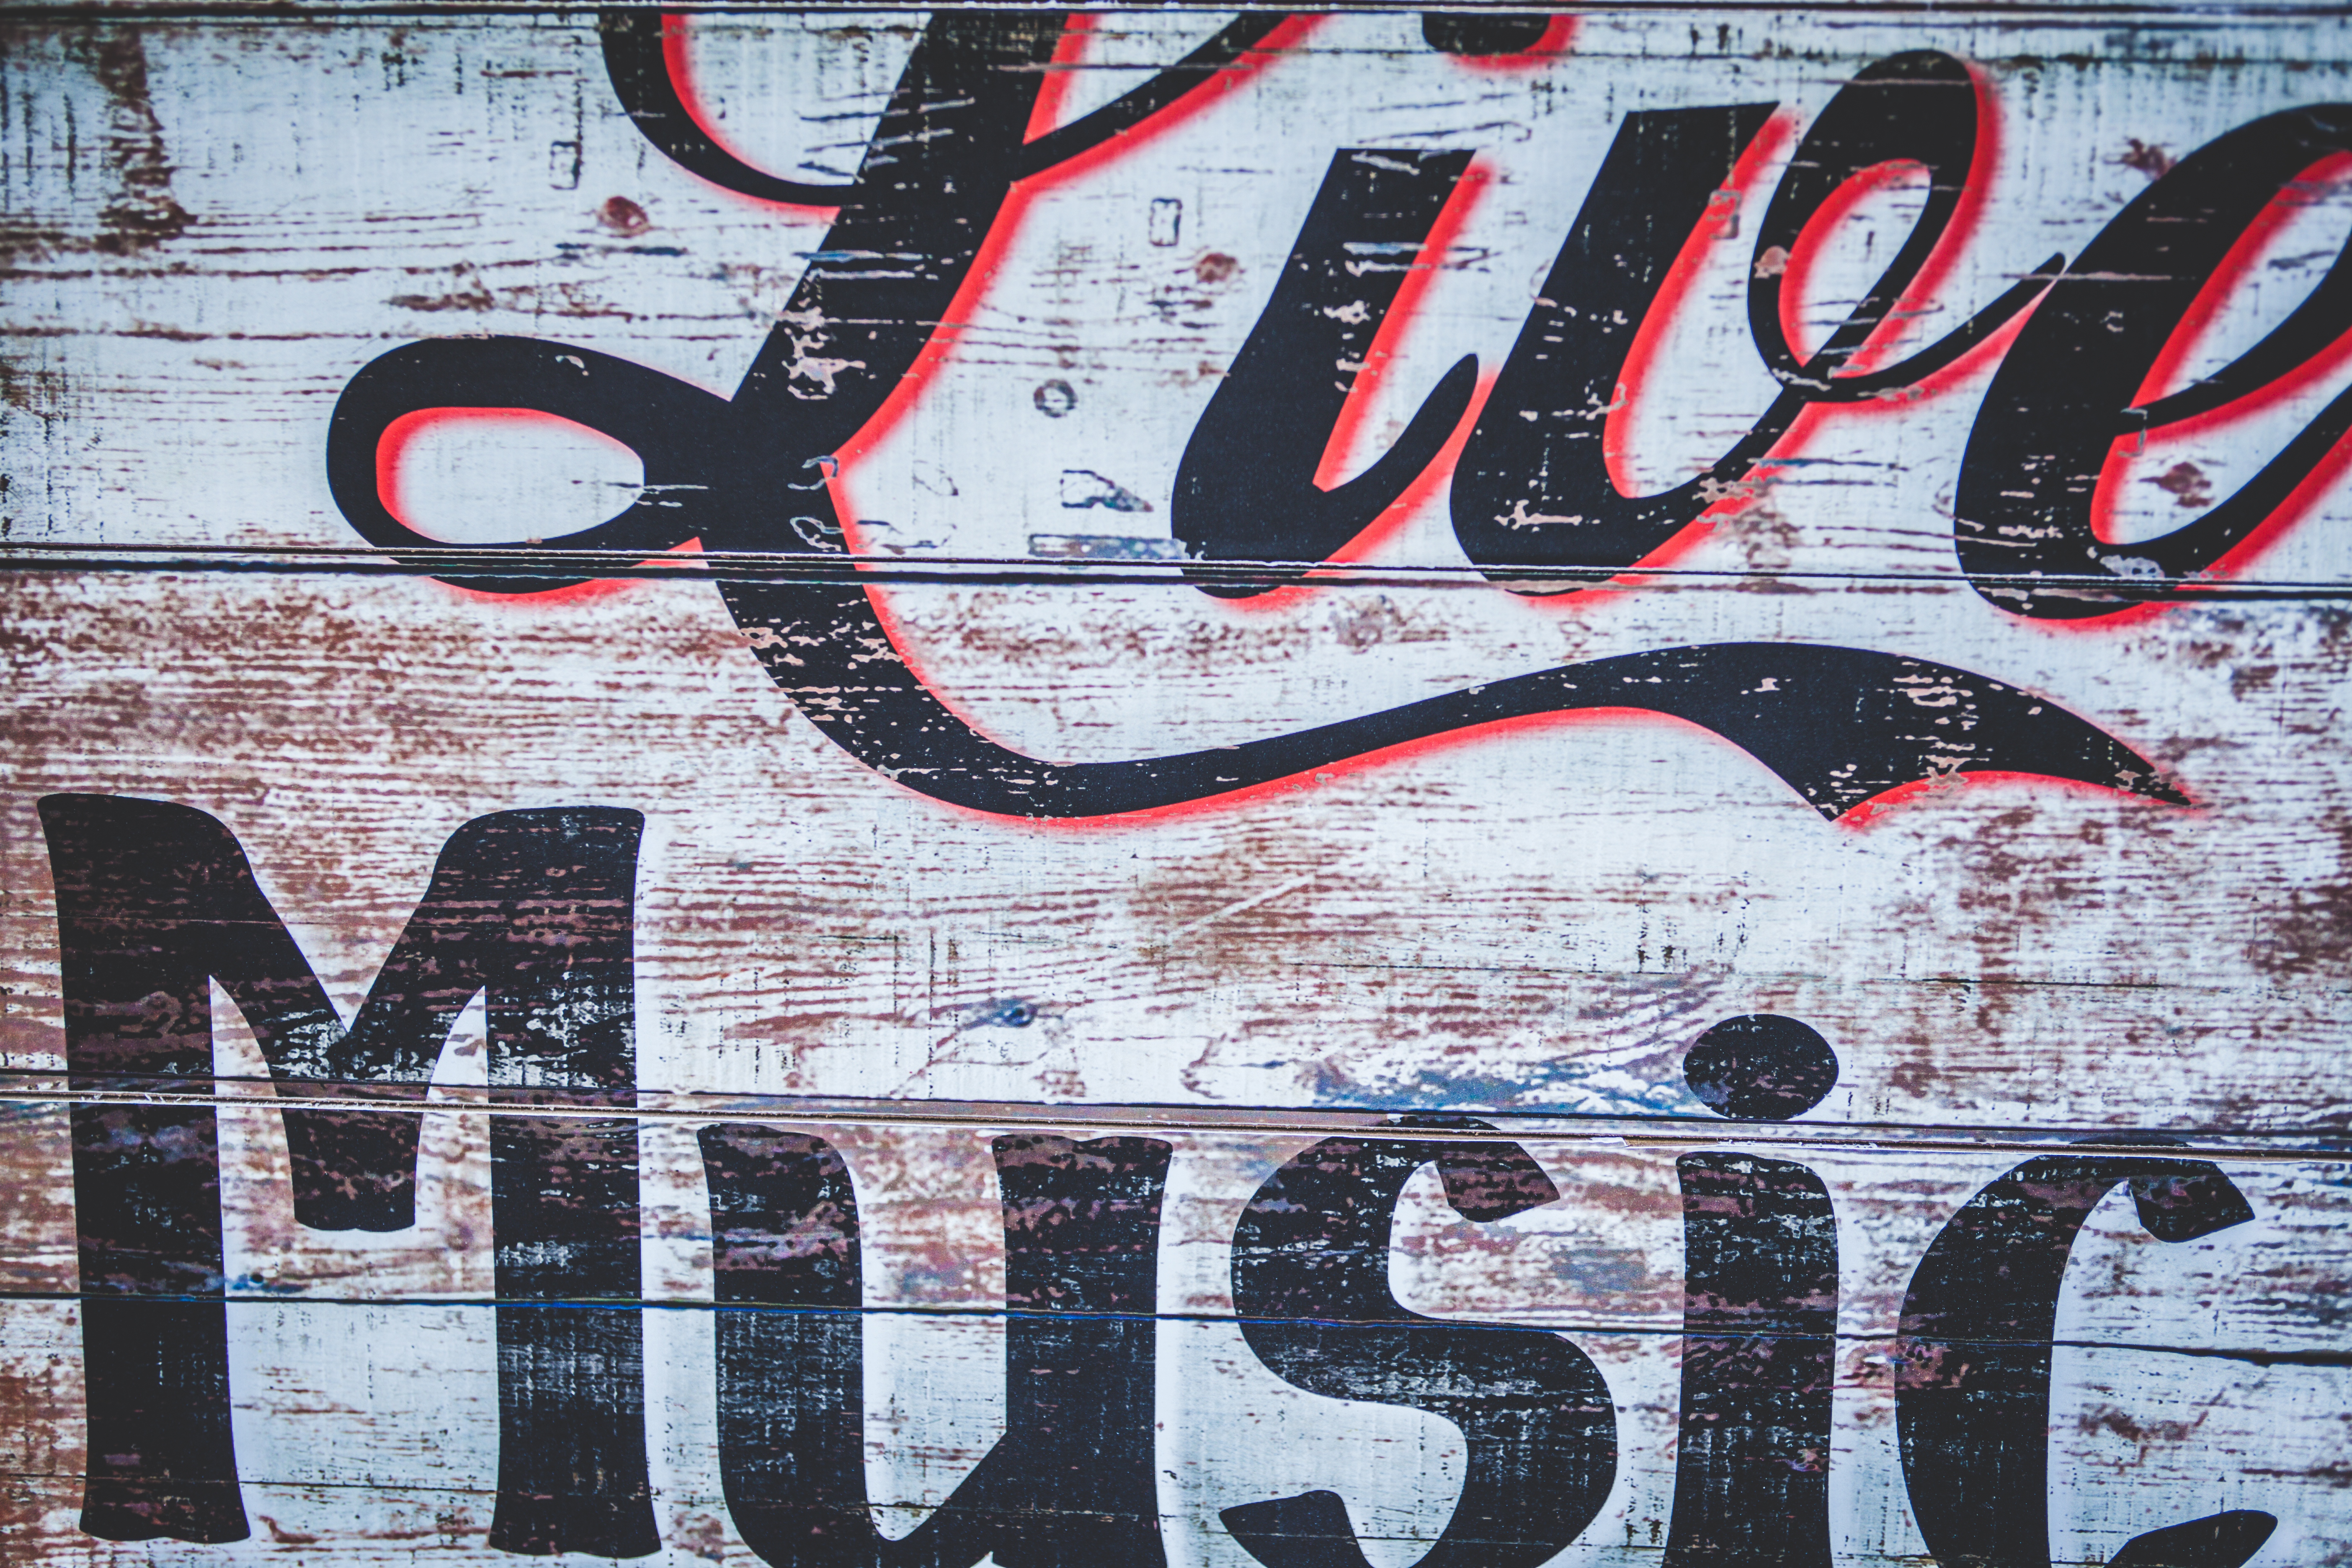
font, text, street art, wall, art, graffiti, design, graphics, pattern, mural, graphic design